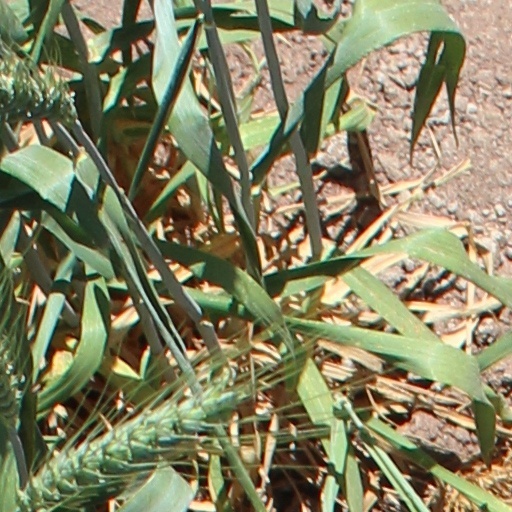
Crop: wheat